Zuoz Bridge

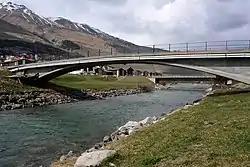
North facing view of the bridge, towards the town of Zuoz

The Zuoz Bridge, also known as "Innbrücke Zuoz" is a three hinged reinforced concrete box girder hinged arch bridge designed by Swiss civil engineer Robert Maillart, and is the first box girder bridge to be constructed out of reinforced concrete. Constructed in 1901, this was the first of his independently designed reinforced concrete arch bridges.